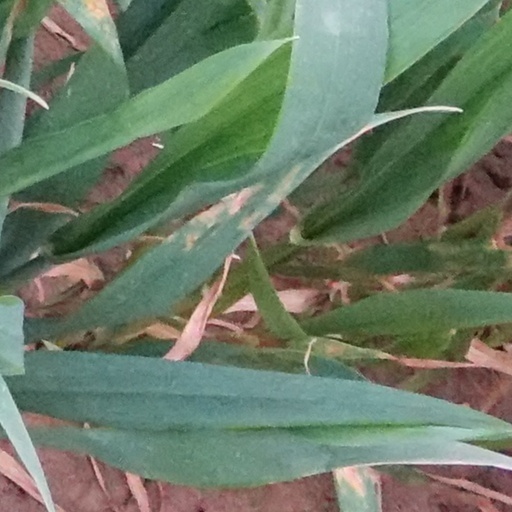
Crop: wheat